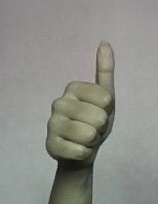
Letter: aleff